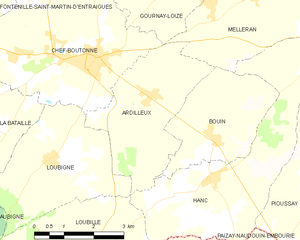
Carte des communes françaises Ardilleux